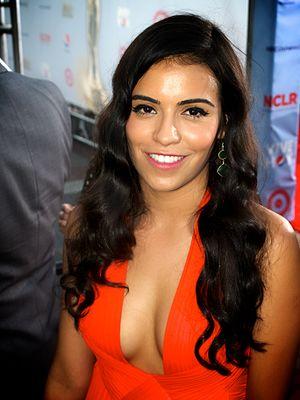
Olga Segura, née le 19 août 1986 à Mexico, est une Actrice et productrice de cinéma mexicaine.